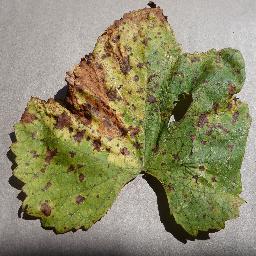
Label: Grape___Leaf_blight_(Isariopsis_Leaf_Spot)